Sivaji Ganesan

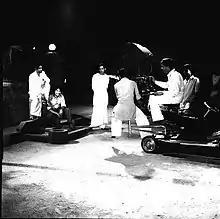
The shooting of "Parasakthi" at AVM Studios

"Parasakthi" did not begin well for Ganesan. When shooting began and 2000 feet of the film was shot, Meiyappan was dissatisfied with Ganesan's "thin" physique, and wanted him replaced with K. R. Ramasamy. Perumal refused, and Ganesan was retained. Meiyappan was also satisfied with the final results of the film. The initial scenes of Ganesan which he earlier disliked were reshot. Ganesan was paid a monthly salary of 250 (valued at about US$52.5 in 1952) for acting in the film.The script was written by later Chief Minister of Tamil Nadu, M. Karunanidhi. Since actors who are well-trained in classical dance can effectively showcase expressions called Nava Rasa on their faces, Ganesan went on to become one of the popular actors in Tamil cinema in the 1950s. His unique voice had a greater appeal. His style of dialogue delivery with a long spell of dialogues—like a poetry recitation with much clarity—earned him critical recognition.